Human brain

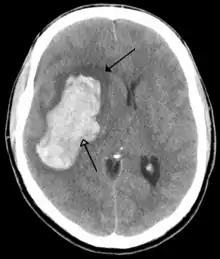
CT scan of a cerebral hemorrhage, showing an intraparenchymal bleed (bottom arrow) with surrounding edema (top arrow)

The brain consumes up to 20% of the energy used by the human body, more than any other organ. In humans, blood glucose is the primary source of energy for most cells and is critical for normal function in a number of tissues, including the brain. The human brain consumes approximately 60% of blood glucose in fasted, sedentary individuals. Brain metabolism normally relies upon blood glucose as an energy source, but during times of low glucose (such as fasting, endurance exercise, or limited carbohydrate intake), the brain uses ketone bodies for fuel with a smaller need for glucose. The brain can also utilize lactate during exercise. The brain stores glucose in the form of glycogen, albeit in significantly smaller amounts than that found in the liver or skeletal muscle. Long-chain fatty acids cannot cross the blood–brain barrier, but the liver can break these down to produce ketone bodies. However, short-chain fatty acids (e.g., butyric acid, propionic acid, and acetic acid) and the medium-chain fatty acids, octanoic acid and heptanoic acid, can cross the blood–brain barrier and be metabolised by brain cells.